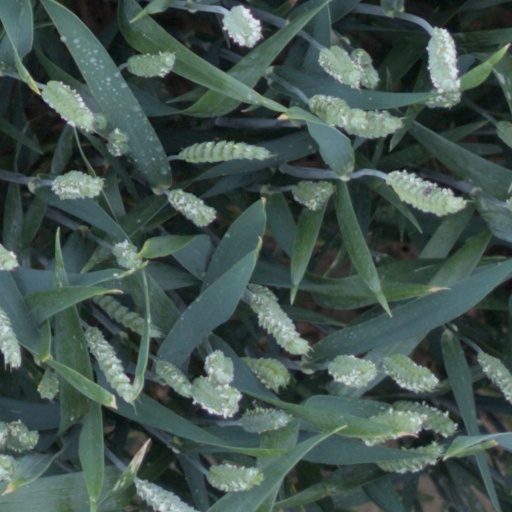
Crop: wheat